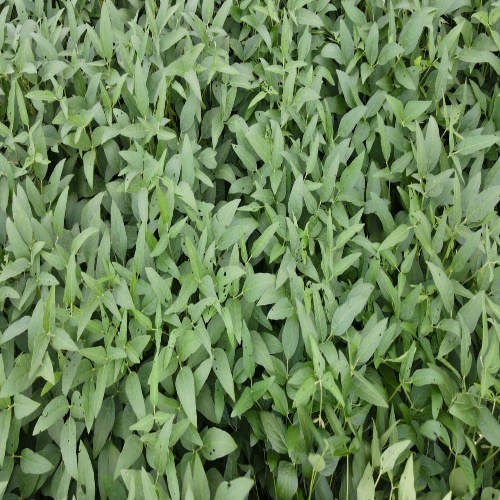
Label: Diabrotica_speciosa